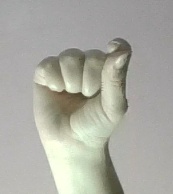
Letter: fa